Stan Fairbairn

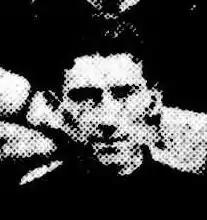

Stanley John Fairbairn (14 July 1886 – 26 February 1943) was an Australian rules footballer who played with Melbourne in the Victorian Football League (VFL).